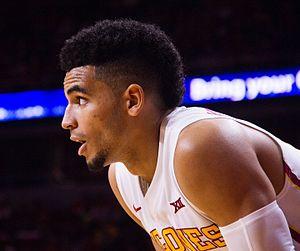
Naz Mitrou-Long, né le 3 août 1993, à Mississauga dans l'Ontario, est un joueur canadien de basket-ball. Il évolue aux postes de meneur et d'arrière.